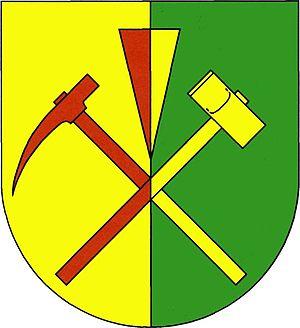
Kamenné Zboží est une commune du district de Nymburk, dans la région de Bohême-Centrale, en République tchèque. Sa population s'élevait à 544 habitants en 2020.